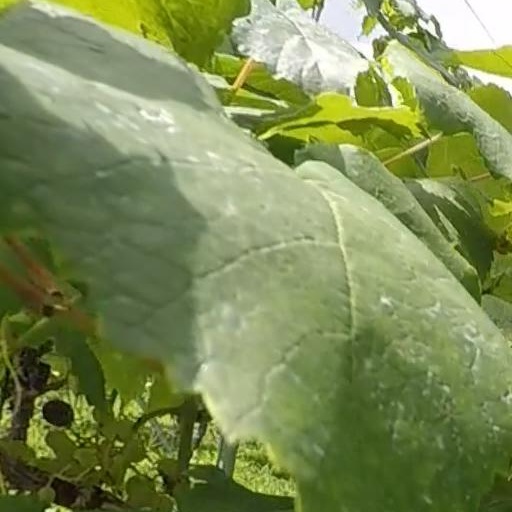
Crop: grape